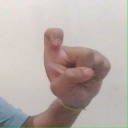
अक्षर: इ